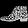
Label: Ankle boot